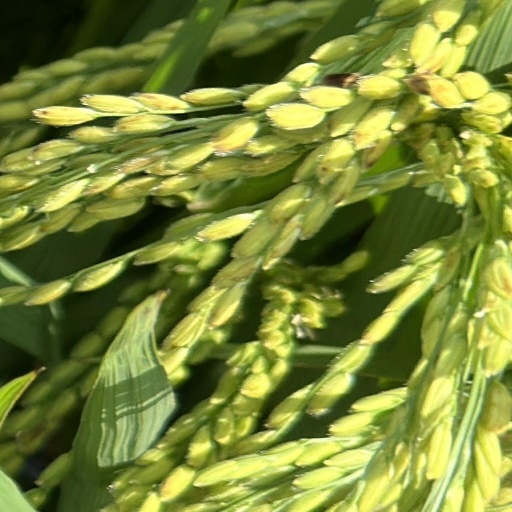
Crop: rice